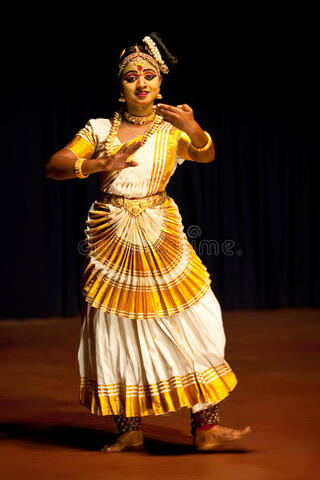
Dance form: mohiniyattam